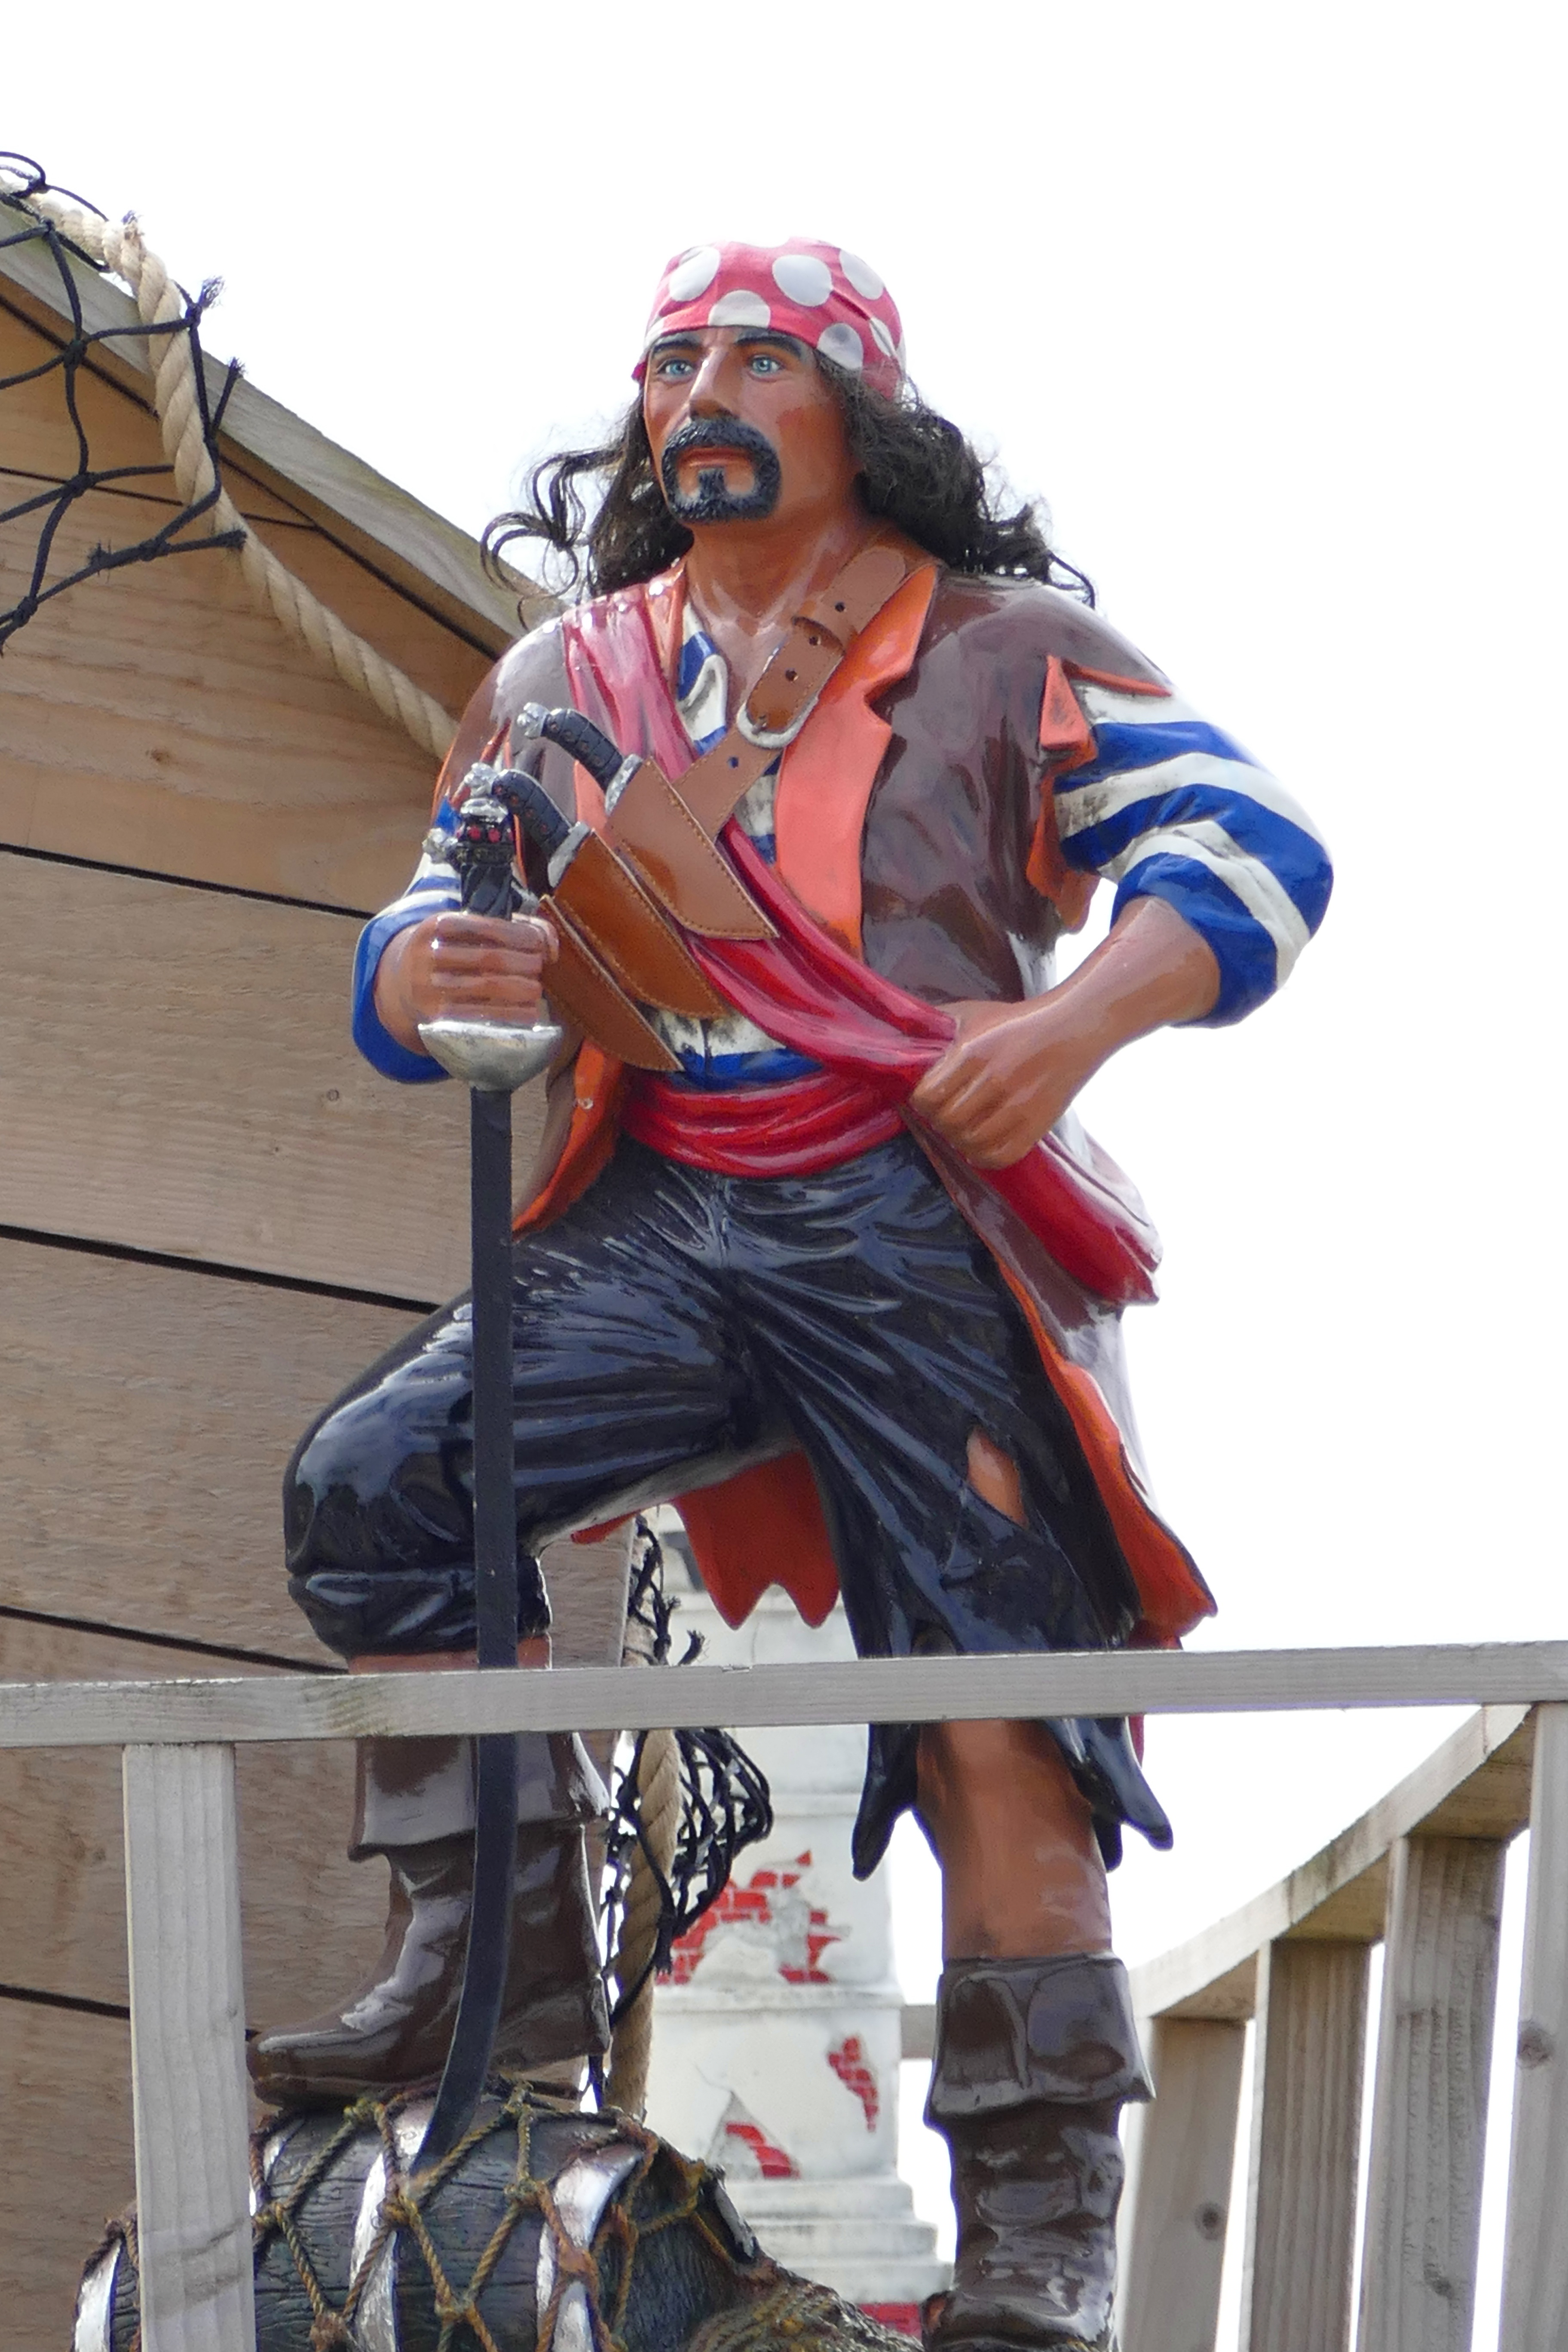
man, sea, people, boat, retro, adventure, ship, hat, clothing, captain, sword, nautical, marine, fantasy, pirate, caribbean, character, costume, sailor, treasure, piracy, buccaneer